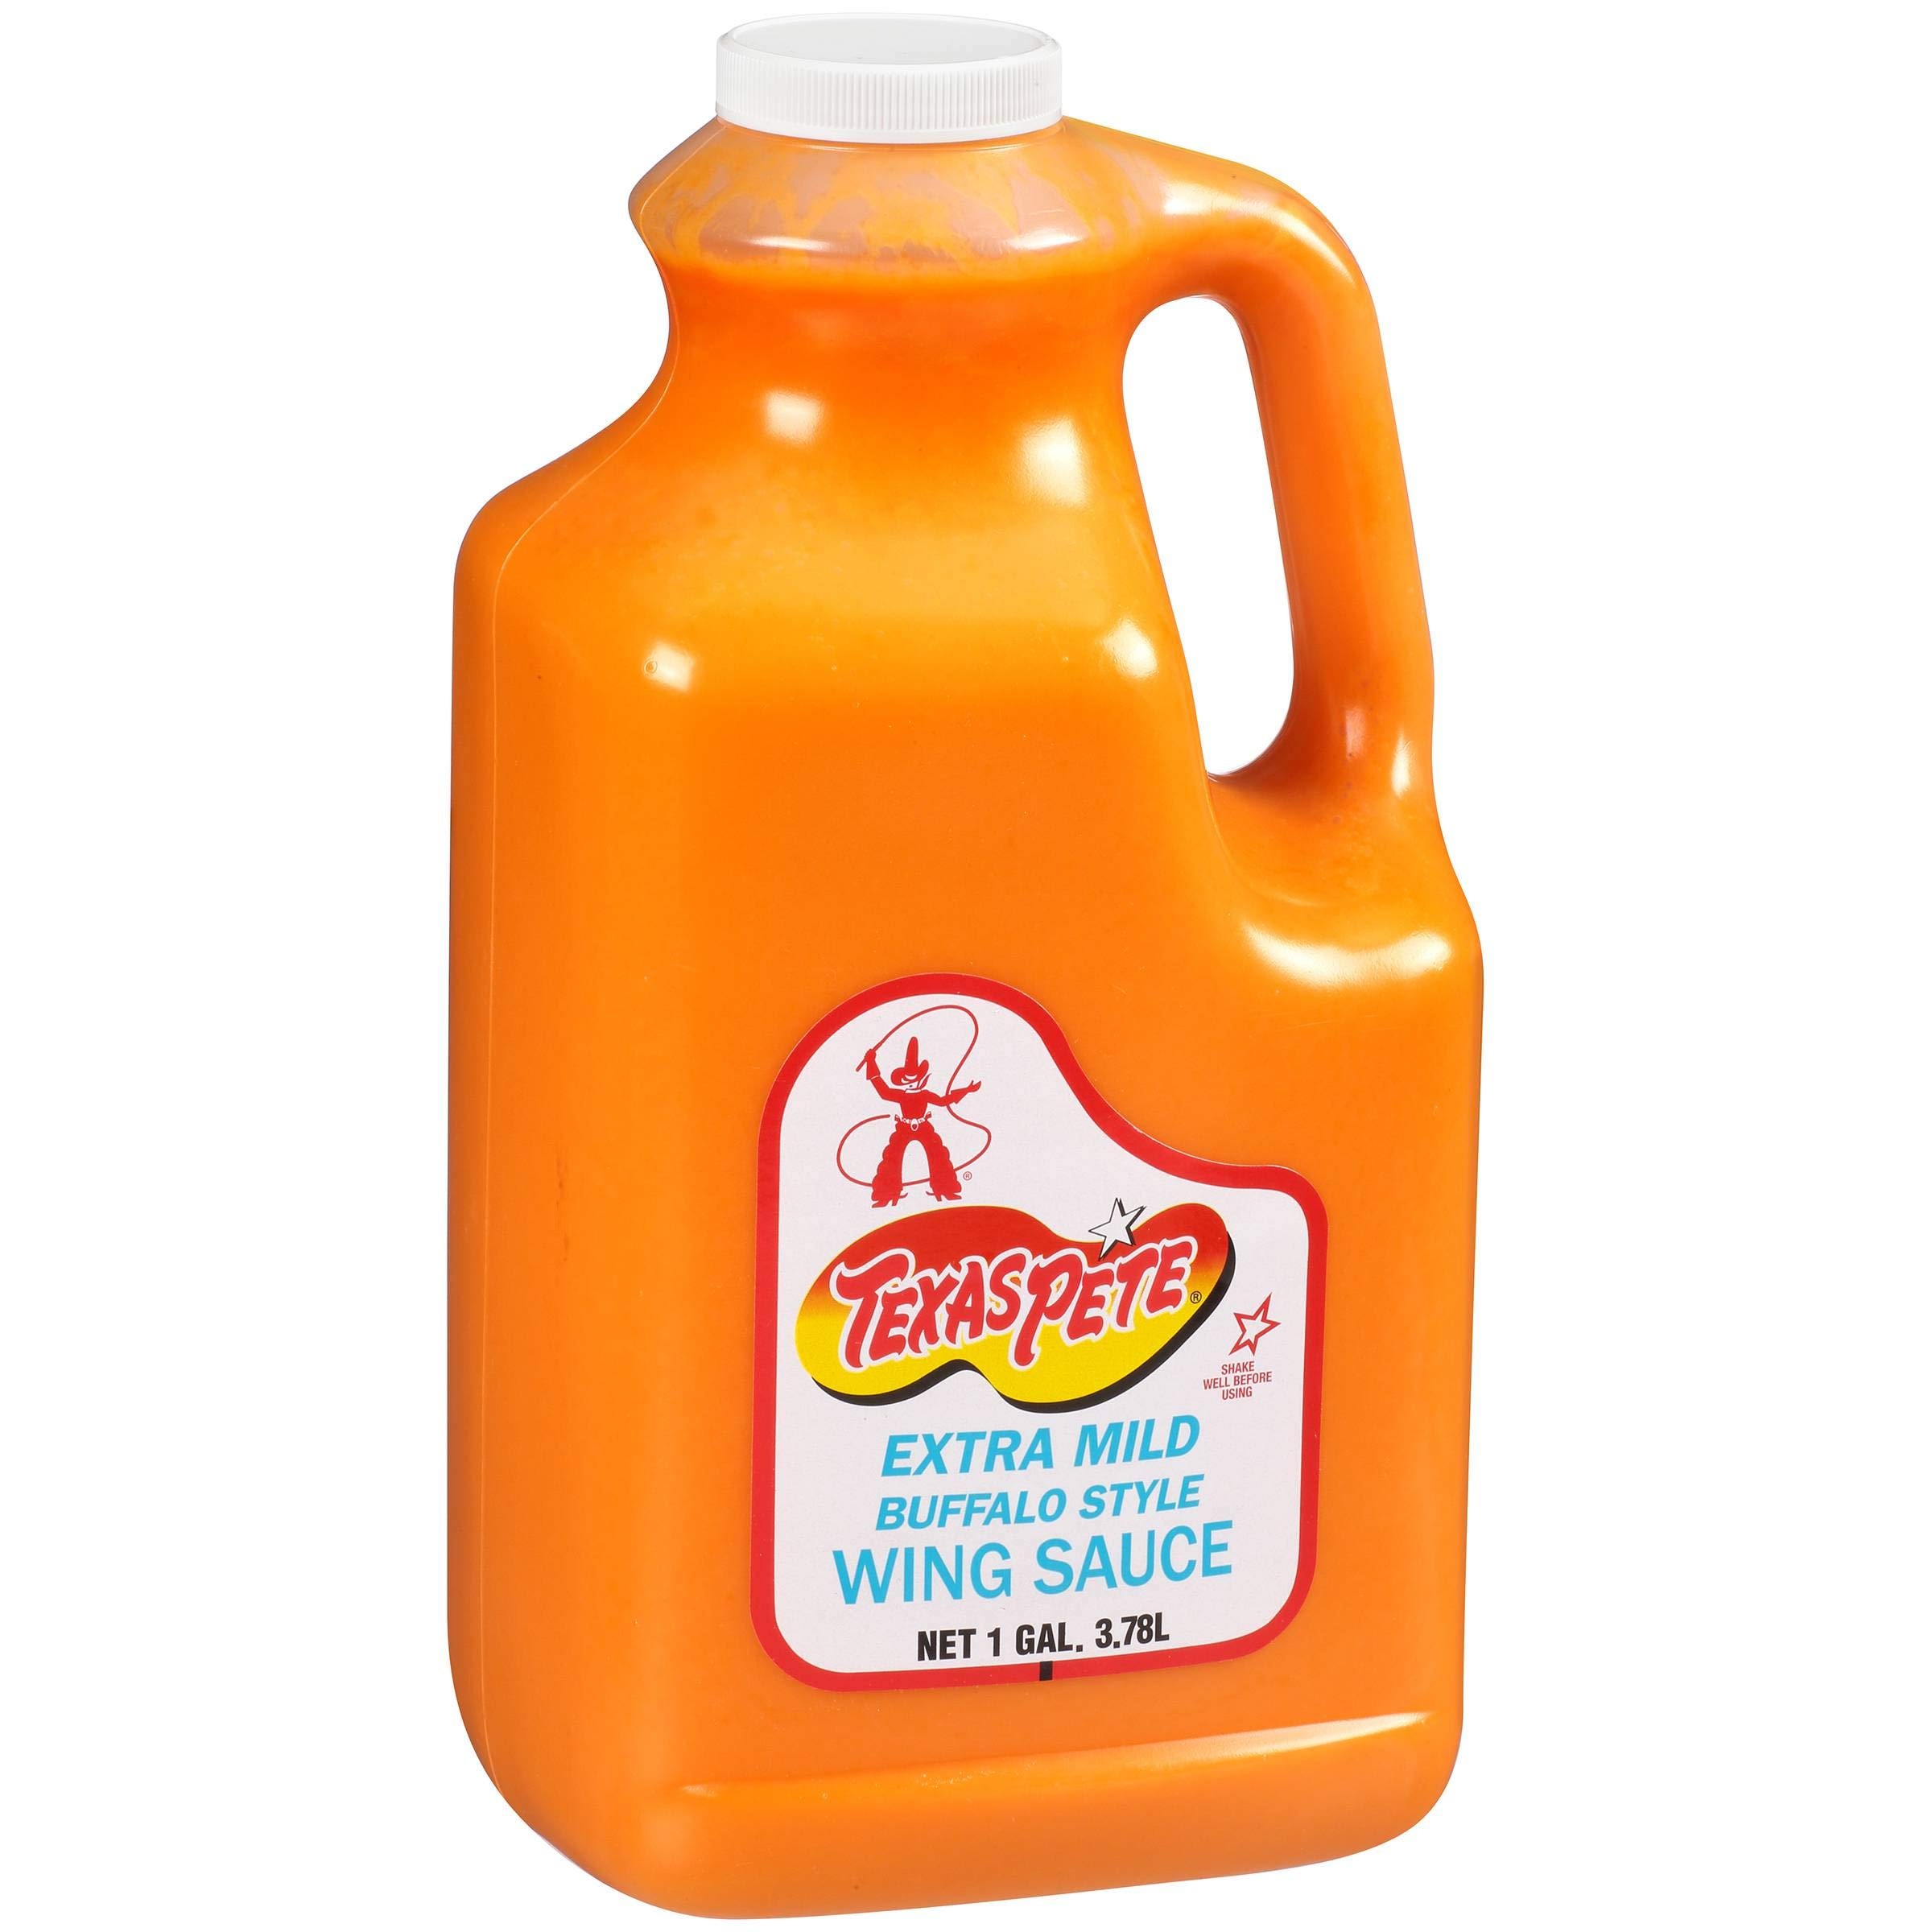
Item Name: Texas Pete, Buffalo Style Extra Mild Chicken Wing Sauce 1 Gallon (4 count)
Value: 4.0
Unit: Count

Price: 112.85